Osijek Campaign

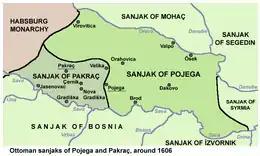
After capturing Virovitica in 1684, in August following year, the Habsburg army commanded by James Leslie set out on another incursion in Slavonia, this time reaching Osijek (Ösek).

On August 9, Leslie's army began another thrust inside Slavonia towards Osijek. At a time, this Slavonian town was a vital Ottoman hub in the region and also an important crossroad that connected the roads leading from Slavonia to Hungary. Leslie's army, however, progressed slowly due to the scorching summer heat. Two days later, a vanguard of 500 cavalrymen commanded by captain Gašpar Balog attacked Miholjac, whose garrison quickly surrendered to Balog. He then captured prisoners shut inside a tower and assigned 300 soldiers to guard them.